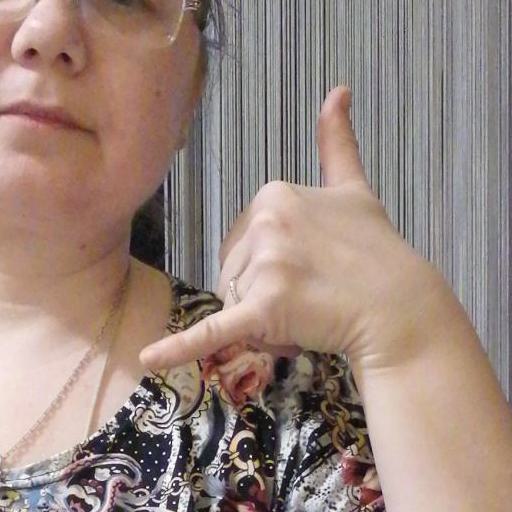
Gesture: call